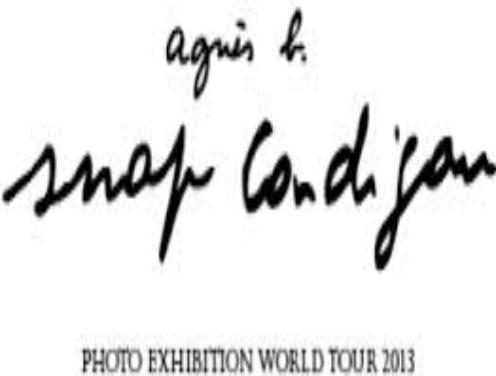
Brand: Agnes b
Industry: Clothes